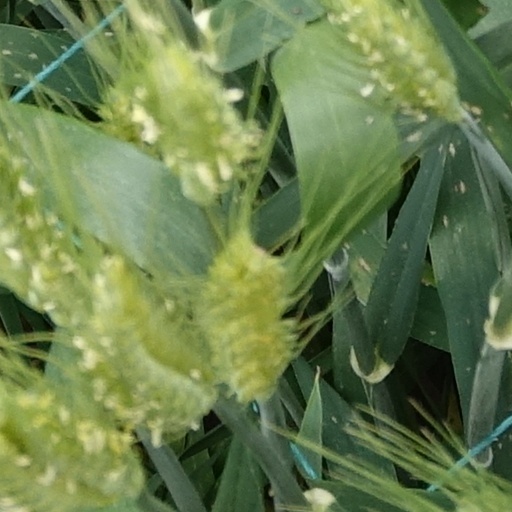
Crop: wheat